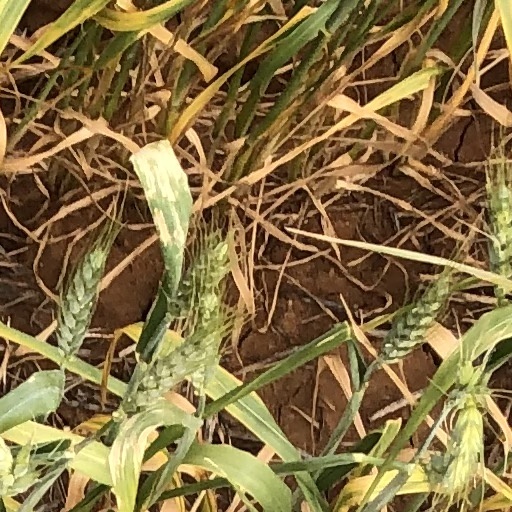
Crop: wheat